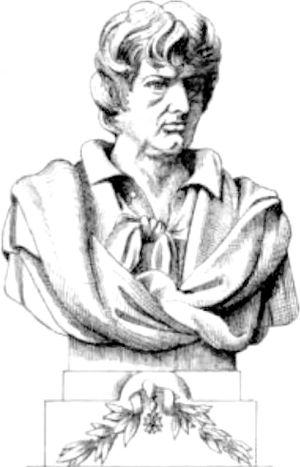
Eustache-Hyacinthe Langlois du Pont de l’Arche, né le 3 août 1777 à Pont-de-l'Arche et mort le 29 septembre 1837 à Rouen, est un peintre, dessinateur, graveur et écrivain français, surnommé le « Callot normand ».